Bde Maka Ska

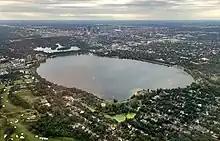
Aerial photo of Bde Maka Ska viewed from the south

Bde Maka Ska and the wetlands surrounding it provided game, fish, and wild rice for Dakota in the years leading up to contact with American settlers. However, no permanent settlement was observed prior to 1828. Between 1829–1839, Bde Maka Ska was the site of the Bdewákhathuŋwaŋ Dakota agricultural village known as Ḣeyate Otuŋwe. This village began as an effort by Indian agent Lawrence Taliaferro to encourage Dakota living in the area to adopt European agricultural practices. A Dakota chief named Cloud Man led the village, which by 1832 produced enough corn to trade with American settlers. The Dakota in Ḣeyate Otuŋwe not only traded corn, they also shared it with neighboring bands. Ḣeyate Otuŋwe even became a popular tourist destination for white travelers starting in 1835, with painter George Catlin painting the village in 1836.